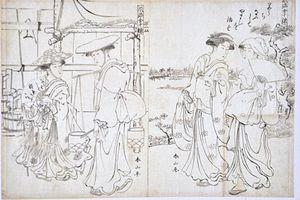
Shita-e (dessin préparatoire) de Katsukawa Shunzan: Furyû Onna Jûtoku (Les Dix Vertus des femmes raffinées) ). Les shita-e (images de dessous) sont les desins préparatoires à la gravure des estampes japonaises. Collés sur la planche de bois de trait à graver, ils sont détruits lors de la gravure, et sont donc très rares. On voit ici, dans le coin en bas à droite, un repentir de l'artiste, qui a collé un empiècement.
La technique de l'estampe ukiyo-e est l'ensemble des procédés artistiques et artisanaux permettant de parvenir à imprimer les estampes faites à partir de gravures sur bois, communément appelés « estampes japonaises ».
Katsukawa Shunzan est un artiste-peintre ukiyo-e.
L'ukiyo-e est un mouvement artistique japonais de l'époque d'Edo comprenant non seulement une peinture populaire et narrative originale, mais aussi et surtout les estampes japonaises gravées sur bois.